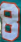
Number: 8